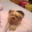
Label: dog